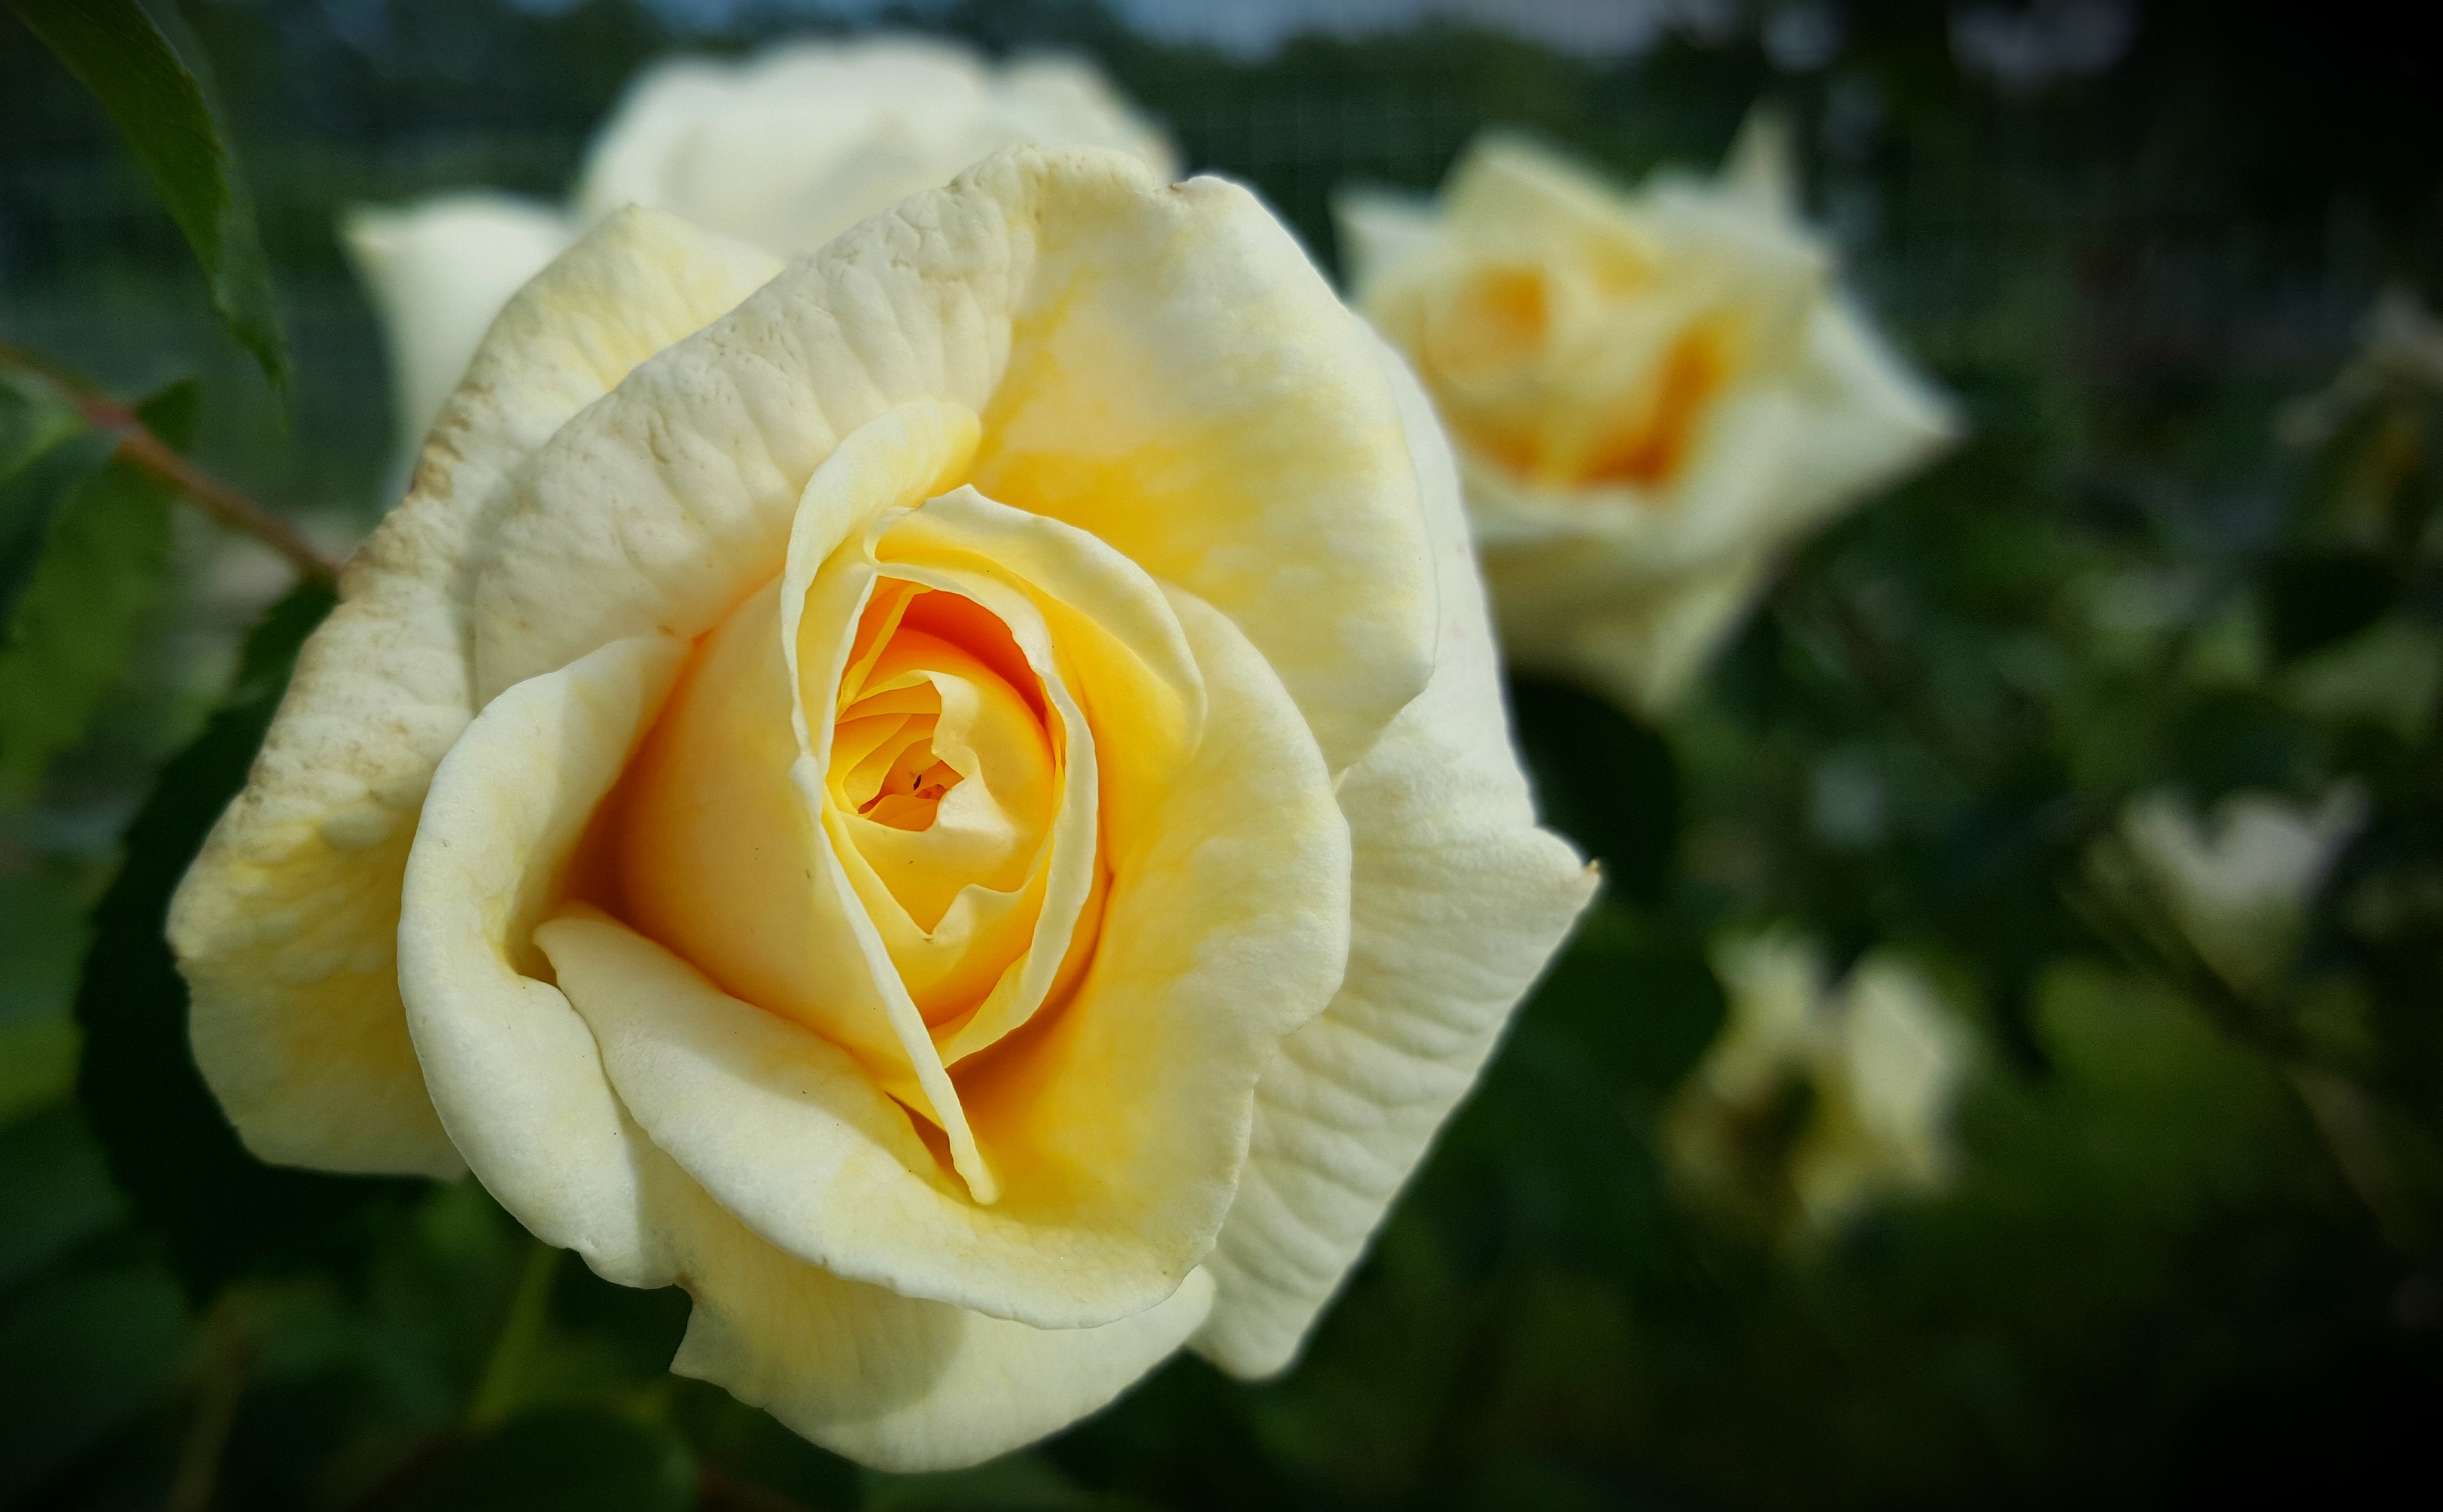
nature, plant, flower, petal, bloom, thorn, summer, rose, macro, botany, yellow, flora, rose bush, spike, plants, close up, brian, rose petals, floribunda, rosebud, macro photography, yellow roses, flowering plant, garden roses, rose family, twinge, plant stem, land plant, rose order, austrian briar